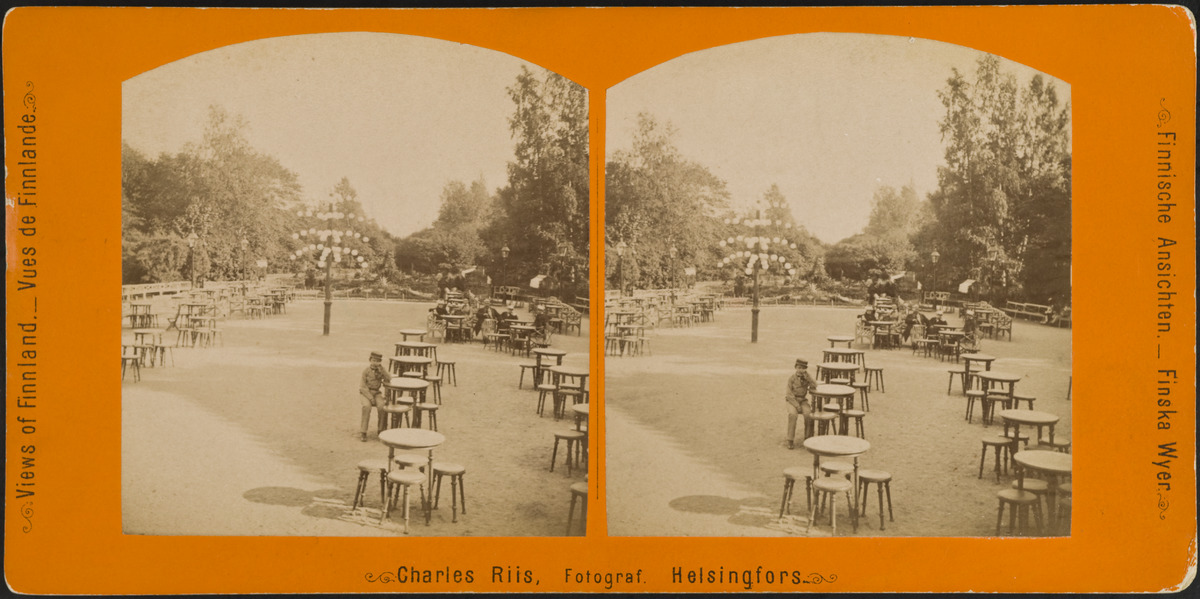
Suomen ensimmäinen yleinen taide- ja teollisuusnäyttely vuonna 1876 Kaivopuistossa, näkymä Kaivohuoneen edustalla oleviin ravintolapöytiin
sisällön kuvaus: Suomen ensimmäinen yleinen taide- ja teollisuusnäyttely vuonna 1876 Kaivopuistossa, näkymä Kaivohuoneen edustalla oleviin ravintolapöytiin. mustavalkoinen
Kuvaaja: Riis, Charles, valokuvaaja
Ajankohta: kuvausaika 1876
Paikka: Suomi, Uusimaa, Helsinki, Ullanlinna Helsinki, Kaivopuisto
Aiheet: messut, näyttelyt, puutarhat, ravintolat, kahvilat, pöydät, tuolit